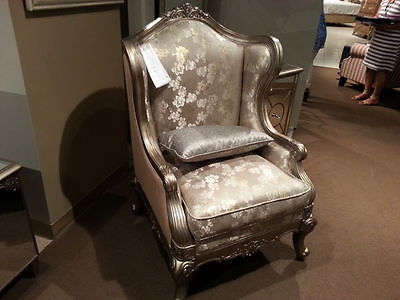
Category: sofa